Kelcy Warren

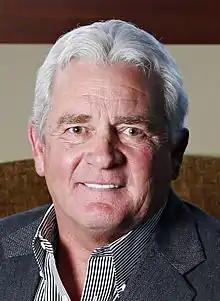
Warren in 2017

Kelcy Lee Warren (born November 9, 1955) is an American billionaire and the chairman and chief executive officer of Energy Transfer Partners.